Karpoora Mullai

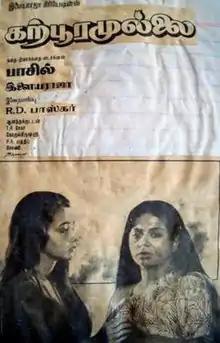
Poster

Karpoora Mullai is a 1991 Indian Tamil-language film directed by Fazil, starring Amala, Raja and Srividya. The bilingual film was simultaneously shot in Malayalam as "Ente Sooryaputhrikku".